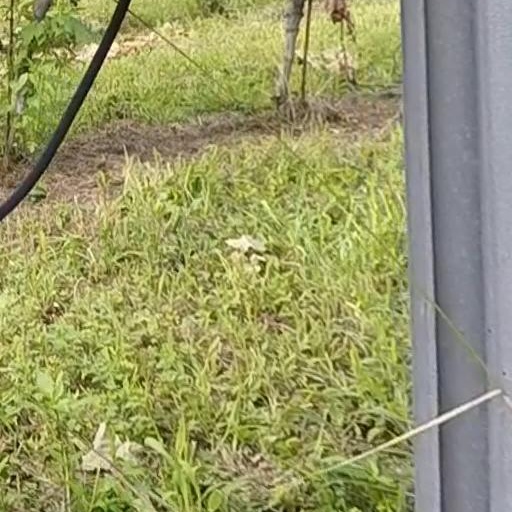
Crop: grape